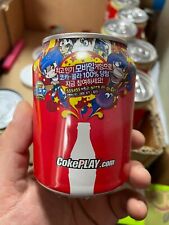
Label: metal